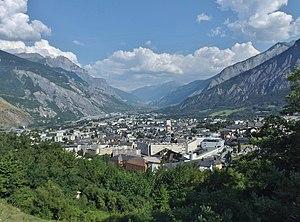
Vue panoramique de la ville de Saint-Jean-de-Maurienne dans la vallée de la Maurienne, en Savoie.